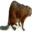
Label: beaver